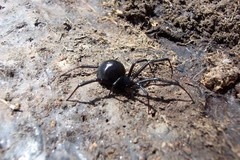
Species: Lactrodectus_hesperus